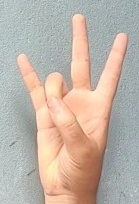
ASL sign: 7